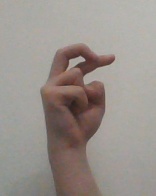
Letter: zay